Ford Focus (third generation)

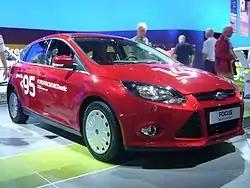
Front of prototype Series3 Ford Focus ECOnetic, showing closed lower grill and aerodynamic hubcaps on thinner, low-resistance Michelin tyres

Like in most other non-European markets, only the 4-door sedan and 5-door hatchback are offered in the United States and Canada. The EPA rated fuel economy at 28 city/38 hwy MPG for the 6-speed automatic, and 26 city/ 36 hwy MPG for the 5-speed manual. The SFE package ("Super Fuel Economy"), which was only available as an add-on to the SE sedan with "PowerShift" automatic dual-clutch transmission, improves highway fuel economy to 40 MPG. The SFE used various fuel-saving aerodynamic items developed for the Focus ECOnetic such as a rear spoiler, low rolling-resistance tyres on 16-inch steel wheels with aerodynamic hubcaps and active grille shutters. The platform that the new Focus is based on is 25% stronger than the previous North American version.